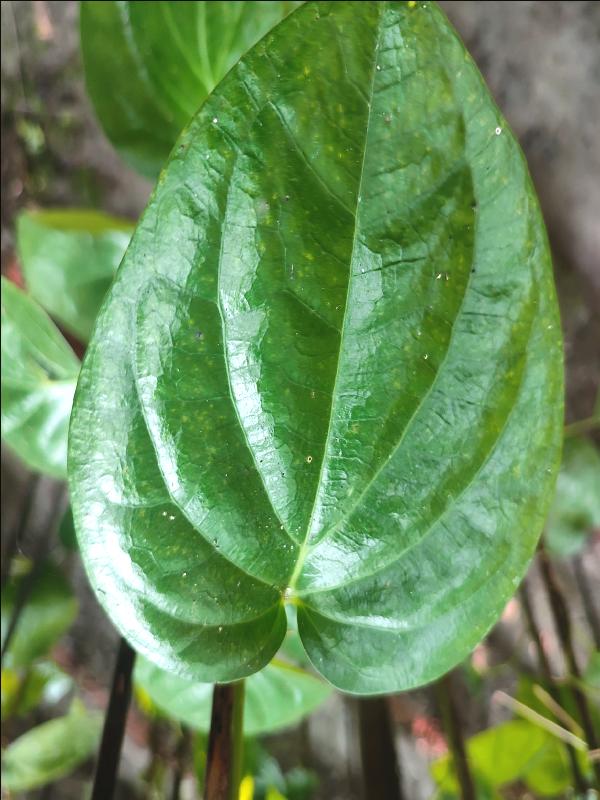
Label: Healthy_Leaf